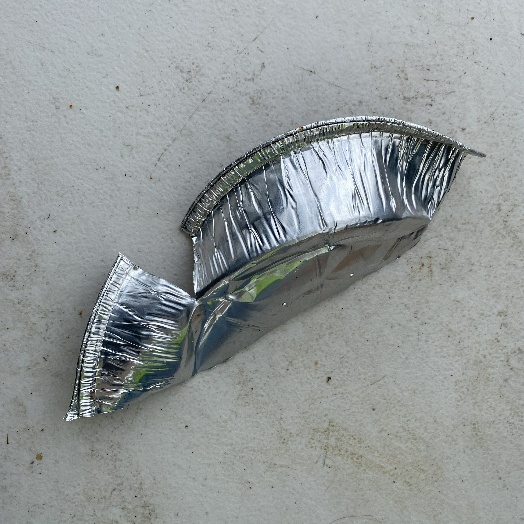
Label: Metal